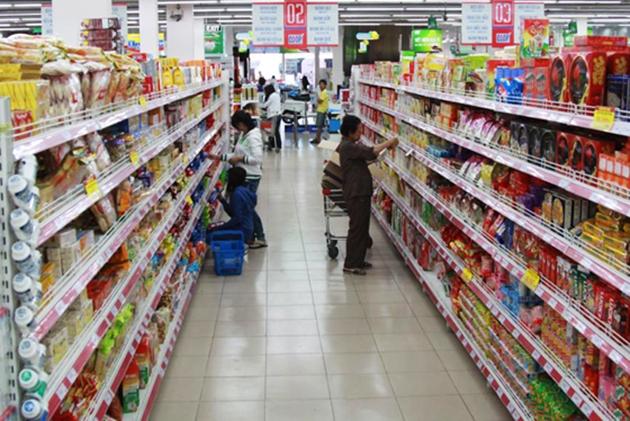
quầy hàng bên trái có nhiều người hơn quầy hàng bên phải